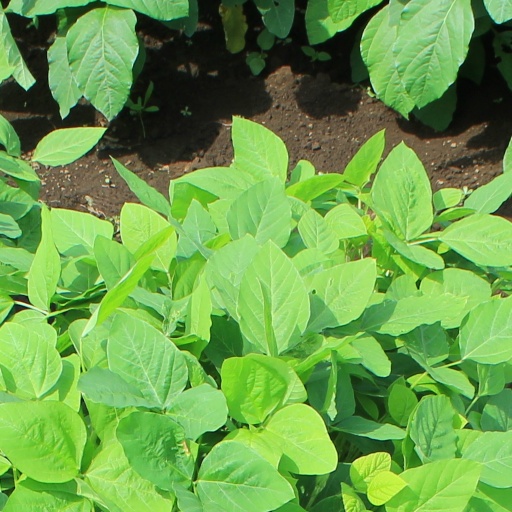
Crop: soybean